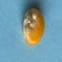
Maize quality: Good